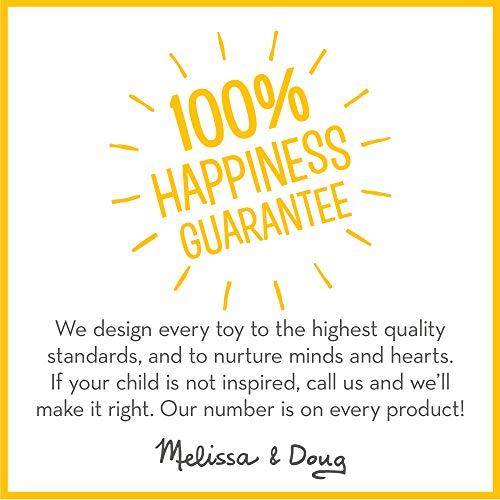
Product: Melissa & Doug Shape Sequence Sorting Set (Wooden Toy, Great Gift for Girls and Boys - Best for 3, 4, 5, and 6 Year Olds)
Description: Great Gift for Ages 3 to 6: This Shape Sequence Wooden Sorting Set makes a great educational gift for children between 3 and 6 years old; add the Melissa and Doug See and Spell Learn Together to round out the hands-on, screen-free play experience.
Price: $14.94
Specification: ProductDimensions:15x11x2.2inches|ItemWeight:2.08ounces|ShippingWeight:2.03pounds(Viewshippingratesandpolicies)|DomesticShipping:ItemcanbeshippedwithinU.S.|InternationalShipping:ThisitemcanbeshippedtoselectcountriesoutsideoftheU.S.LearnMore|ASIN:B00462PTZ4|Itemmodelnumber:582|Manufacturerrecommendedage:36months-6years